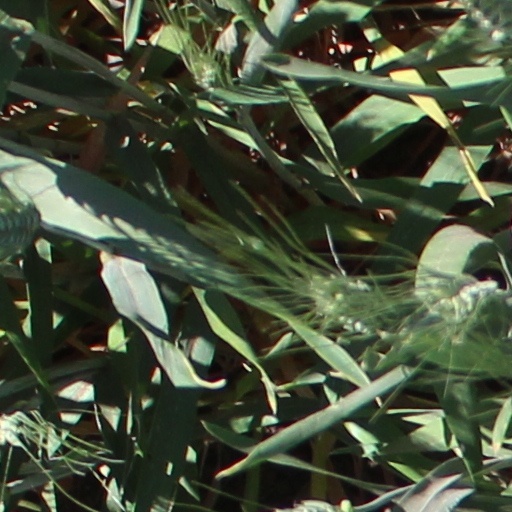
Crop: wheat